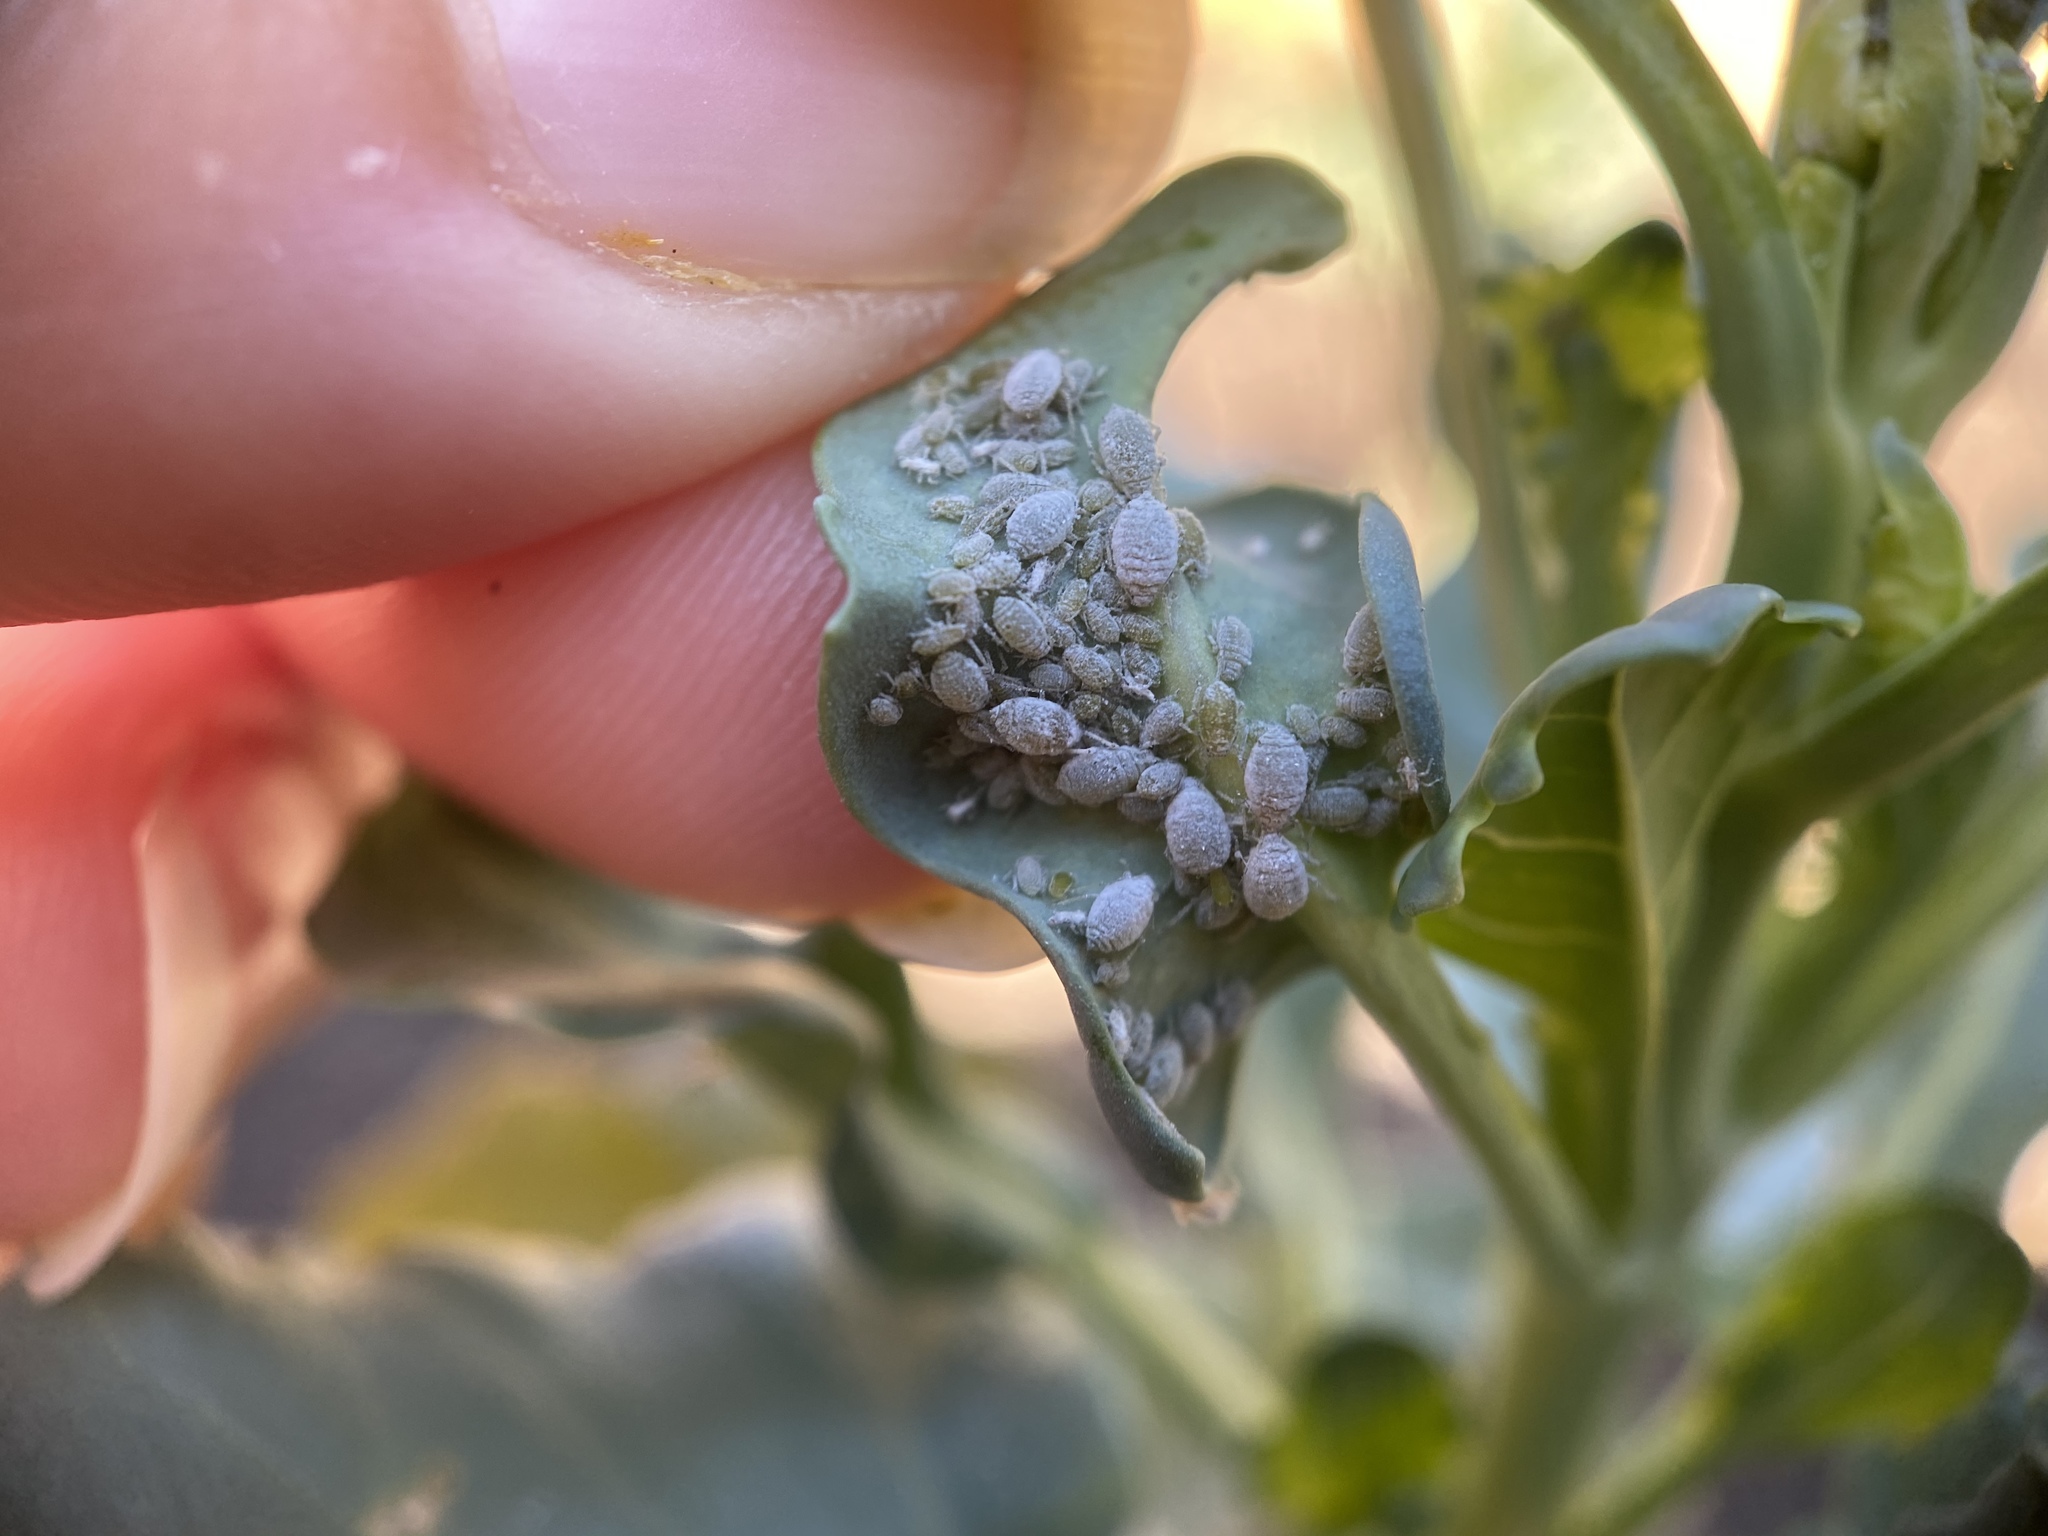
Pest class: cabbage_aphid